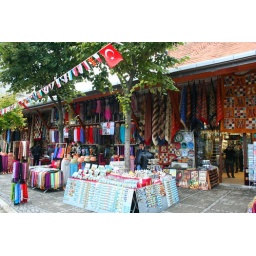
They had a sign in their window that said &amp;quot;Sorry we're not closed&amp;quot;